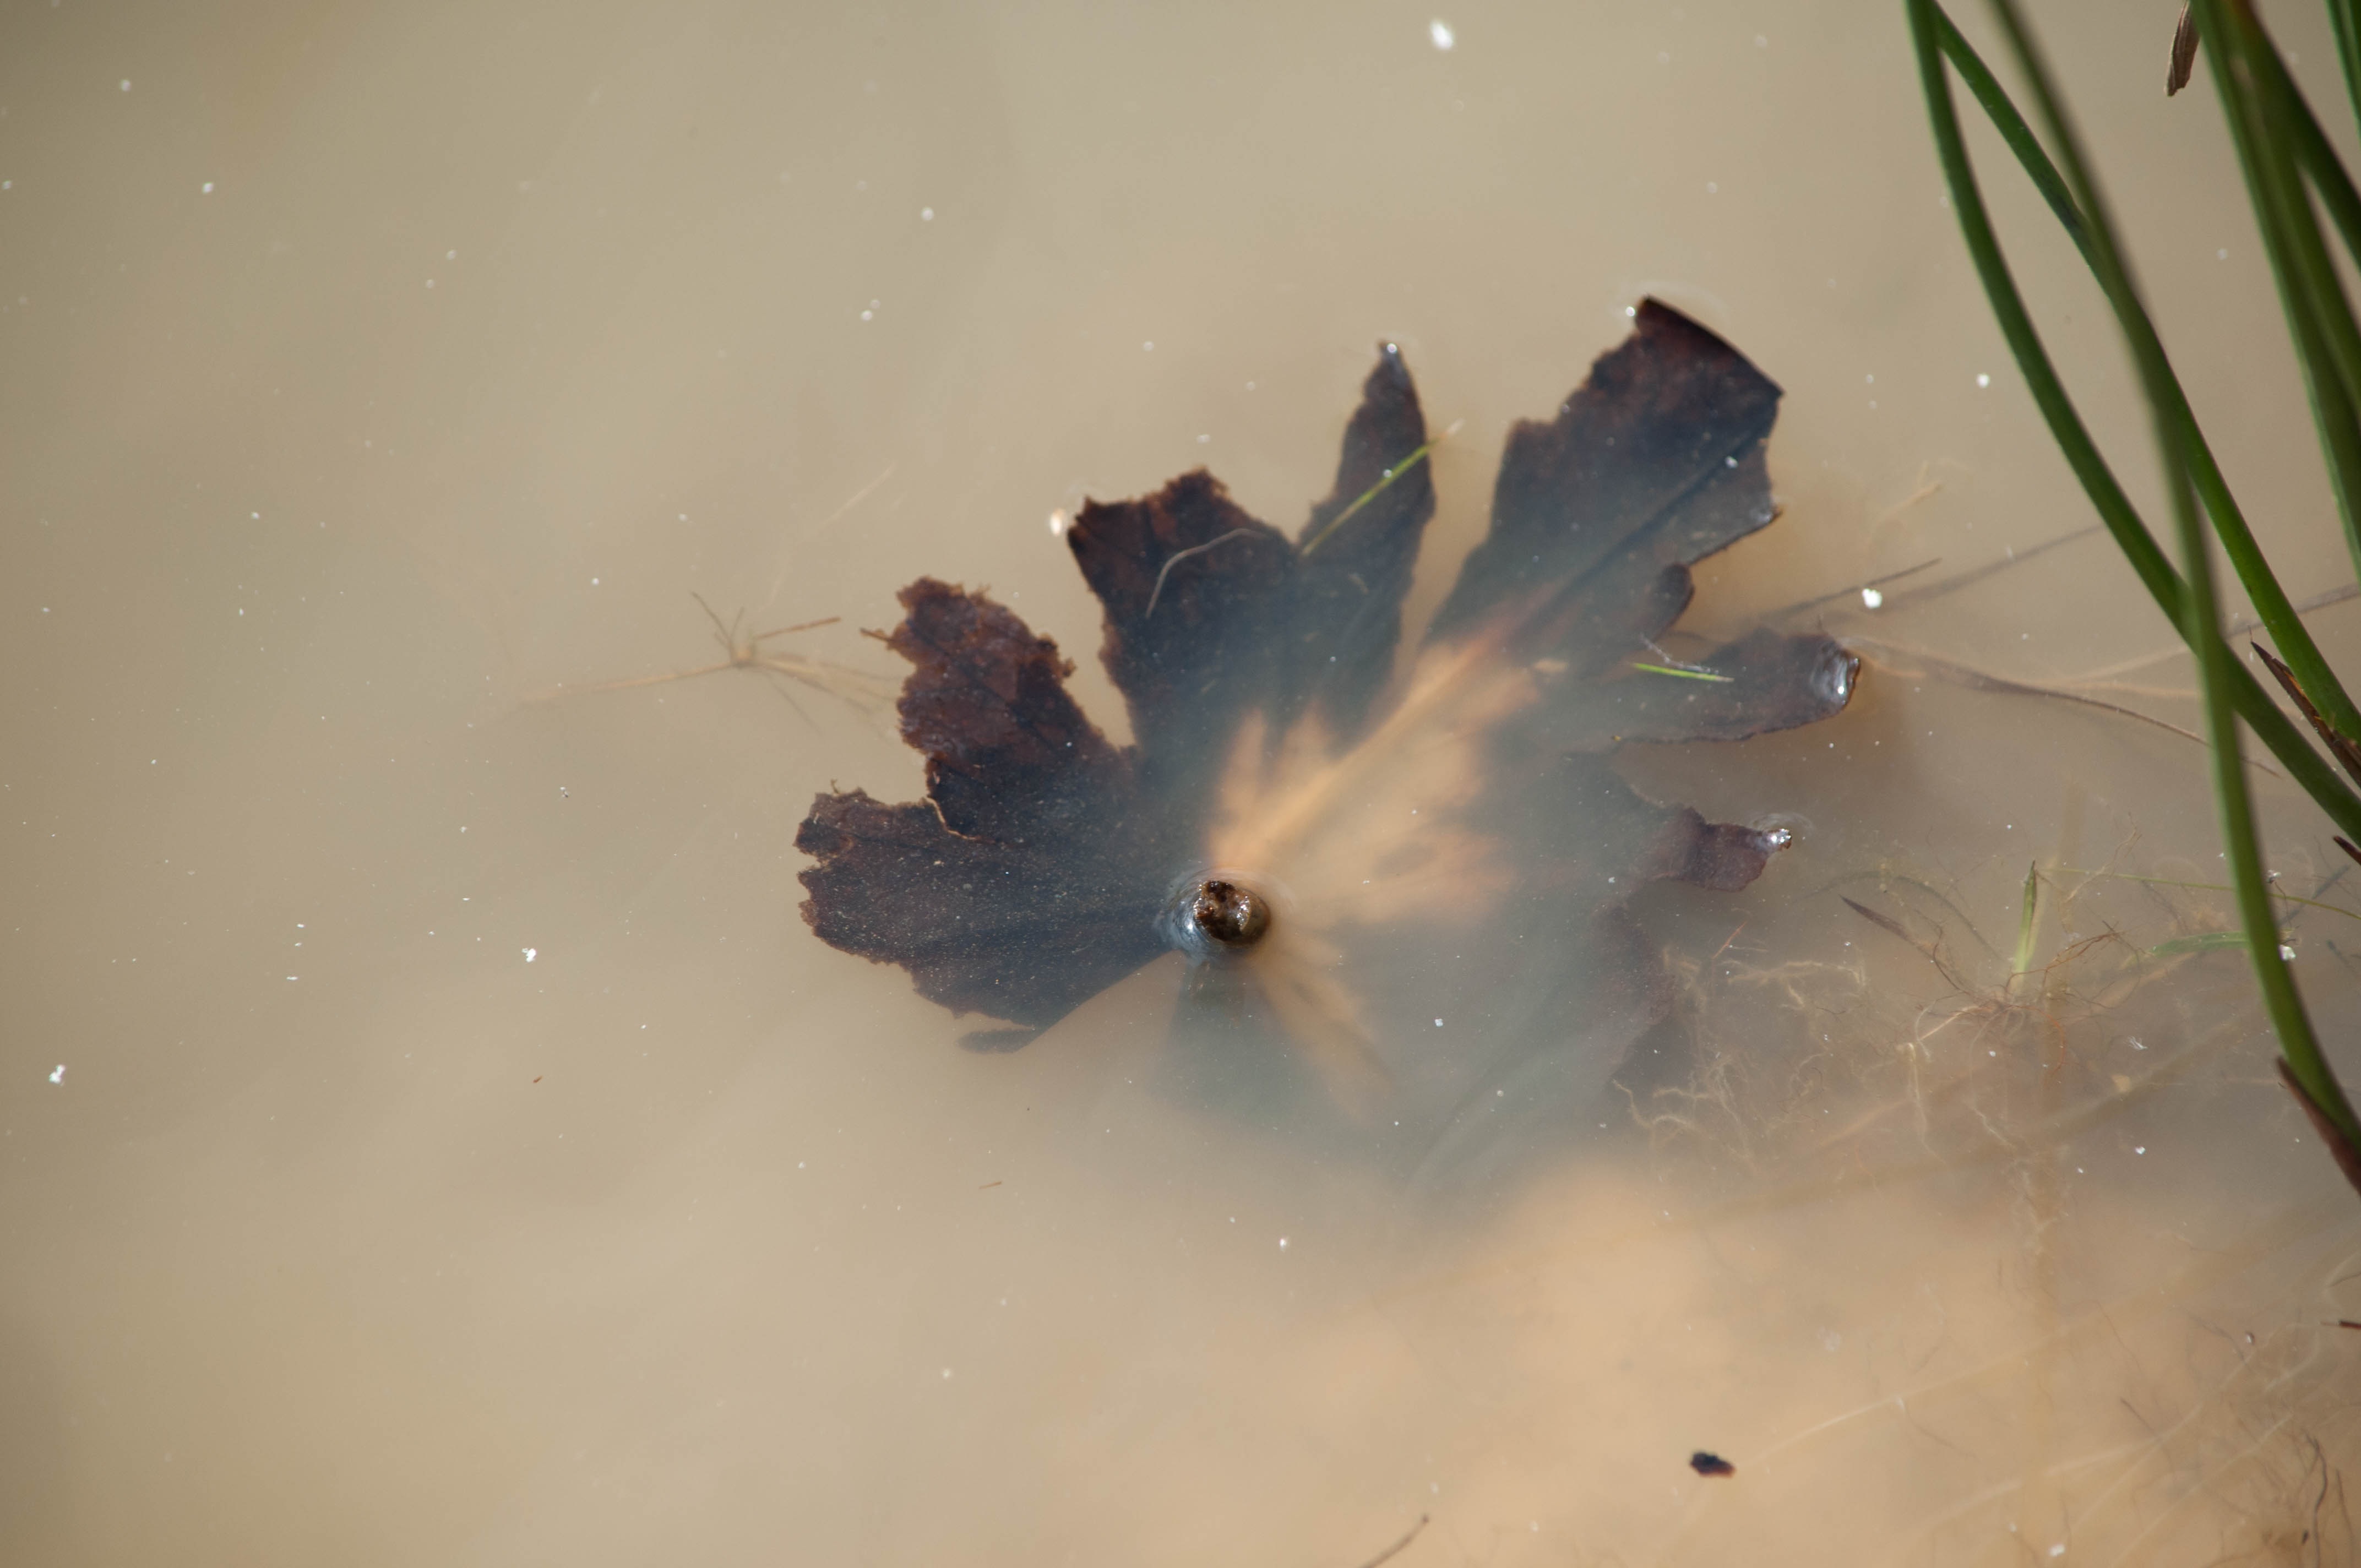
tree, water, nature, branch, plant, sunlight, leaf, flower, wet, reflection, natural, autumn, floating, flora, season, close up, macro photography, water background